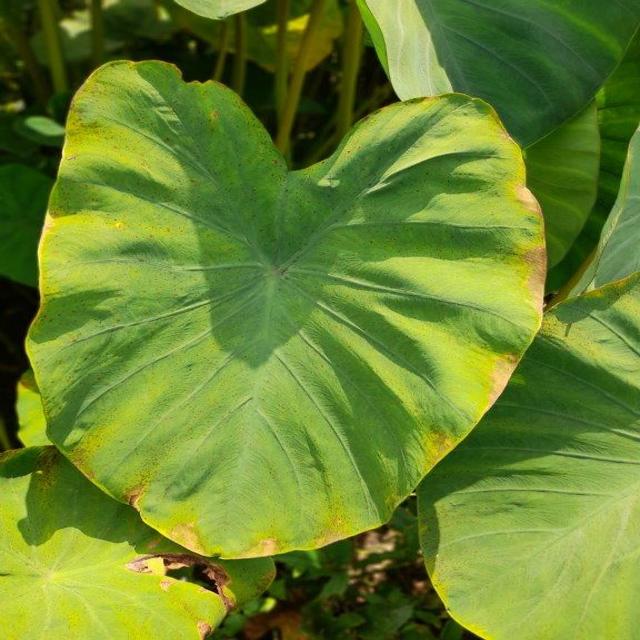
Label: Early_Blight